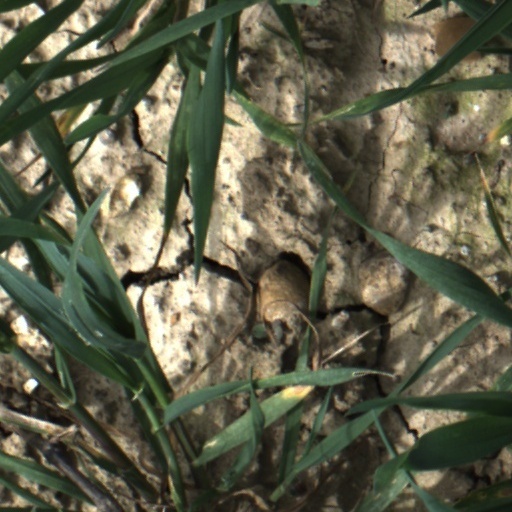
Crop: wheat